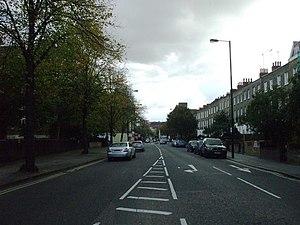
Lisson Grove est une rue et un quartier de la Cité de Westminster à Londres.